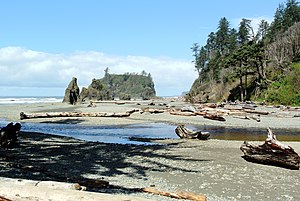
Olympic National Park / Galleri
Olympic National Park er en nationalpark, et biosfærereservat og et verdensarvsområde på Olympic halvøen i delstaten Washington i USA. Parken blev etableret 29. juni 1938, og er på 3.733 km². De vigtigste naturattraktioner i parken er uberørt natur i tre meget forskellige biotoper: Stillehavskystlinjen, Olympic Mountains og den tempererede regnskov.